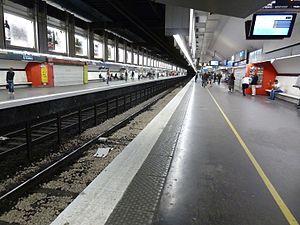
La gare de Charles-de-Gaulle - Étoile est une gare ferroviaire française de la ligne A du RER, située à la limite des 8ᵉ, 16ᵉ et 17ᵉ arrondissements de Paris.